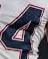
Number: 4